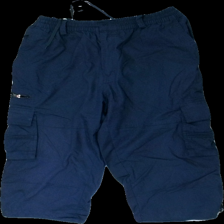
View: front
Type: Shorts
Category: Men
Brand: Missing
Colors: Red
Material: 90% polyester, 10% cotton
Cut: Regular
Size: XL
Season: All
Price range: <50
Recommended usage: Export